King quail

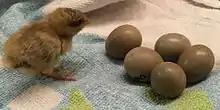
King quail eggs and 10-day-old chick

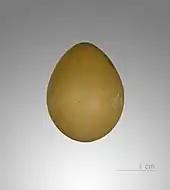
Egg of "" Excalfactoria chinensis"" – MHNT

The males fight for the right to mate with the females. The winner then breeds every female. Females can then develop and lay an egg within one to two days of being bred. They either build a nest first or lay eggs on the ground. Females usually only go broody when they have collected an ideal clutch size. Clutch size varies from five to 13 eggs. Before incubation starts, all the eggs composing the clutch will have been laid. In captivity, the ideal number of eggs in a clutch is six to eight. The chicks hatch after about 16 days.